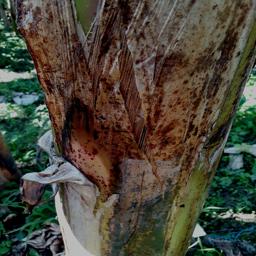
Label: PSEUDOSTEM WEEVIL